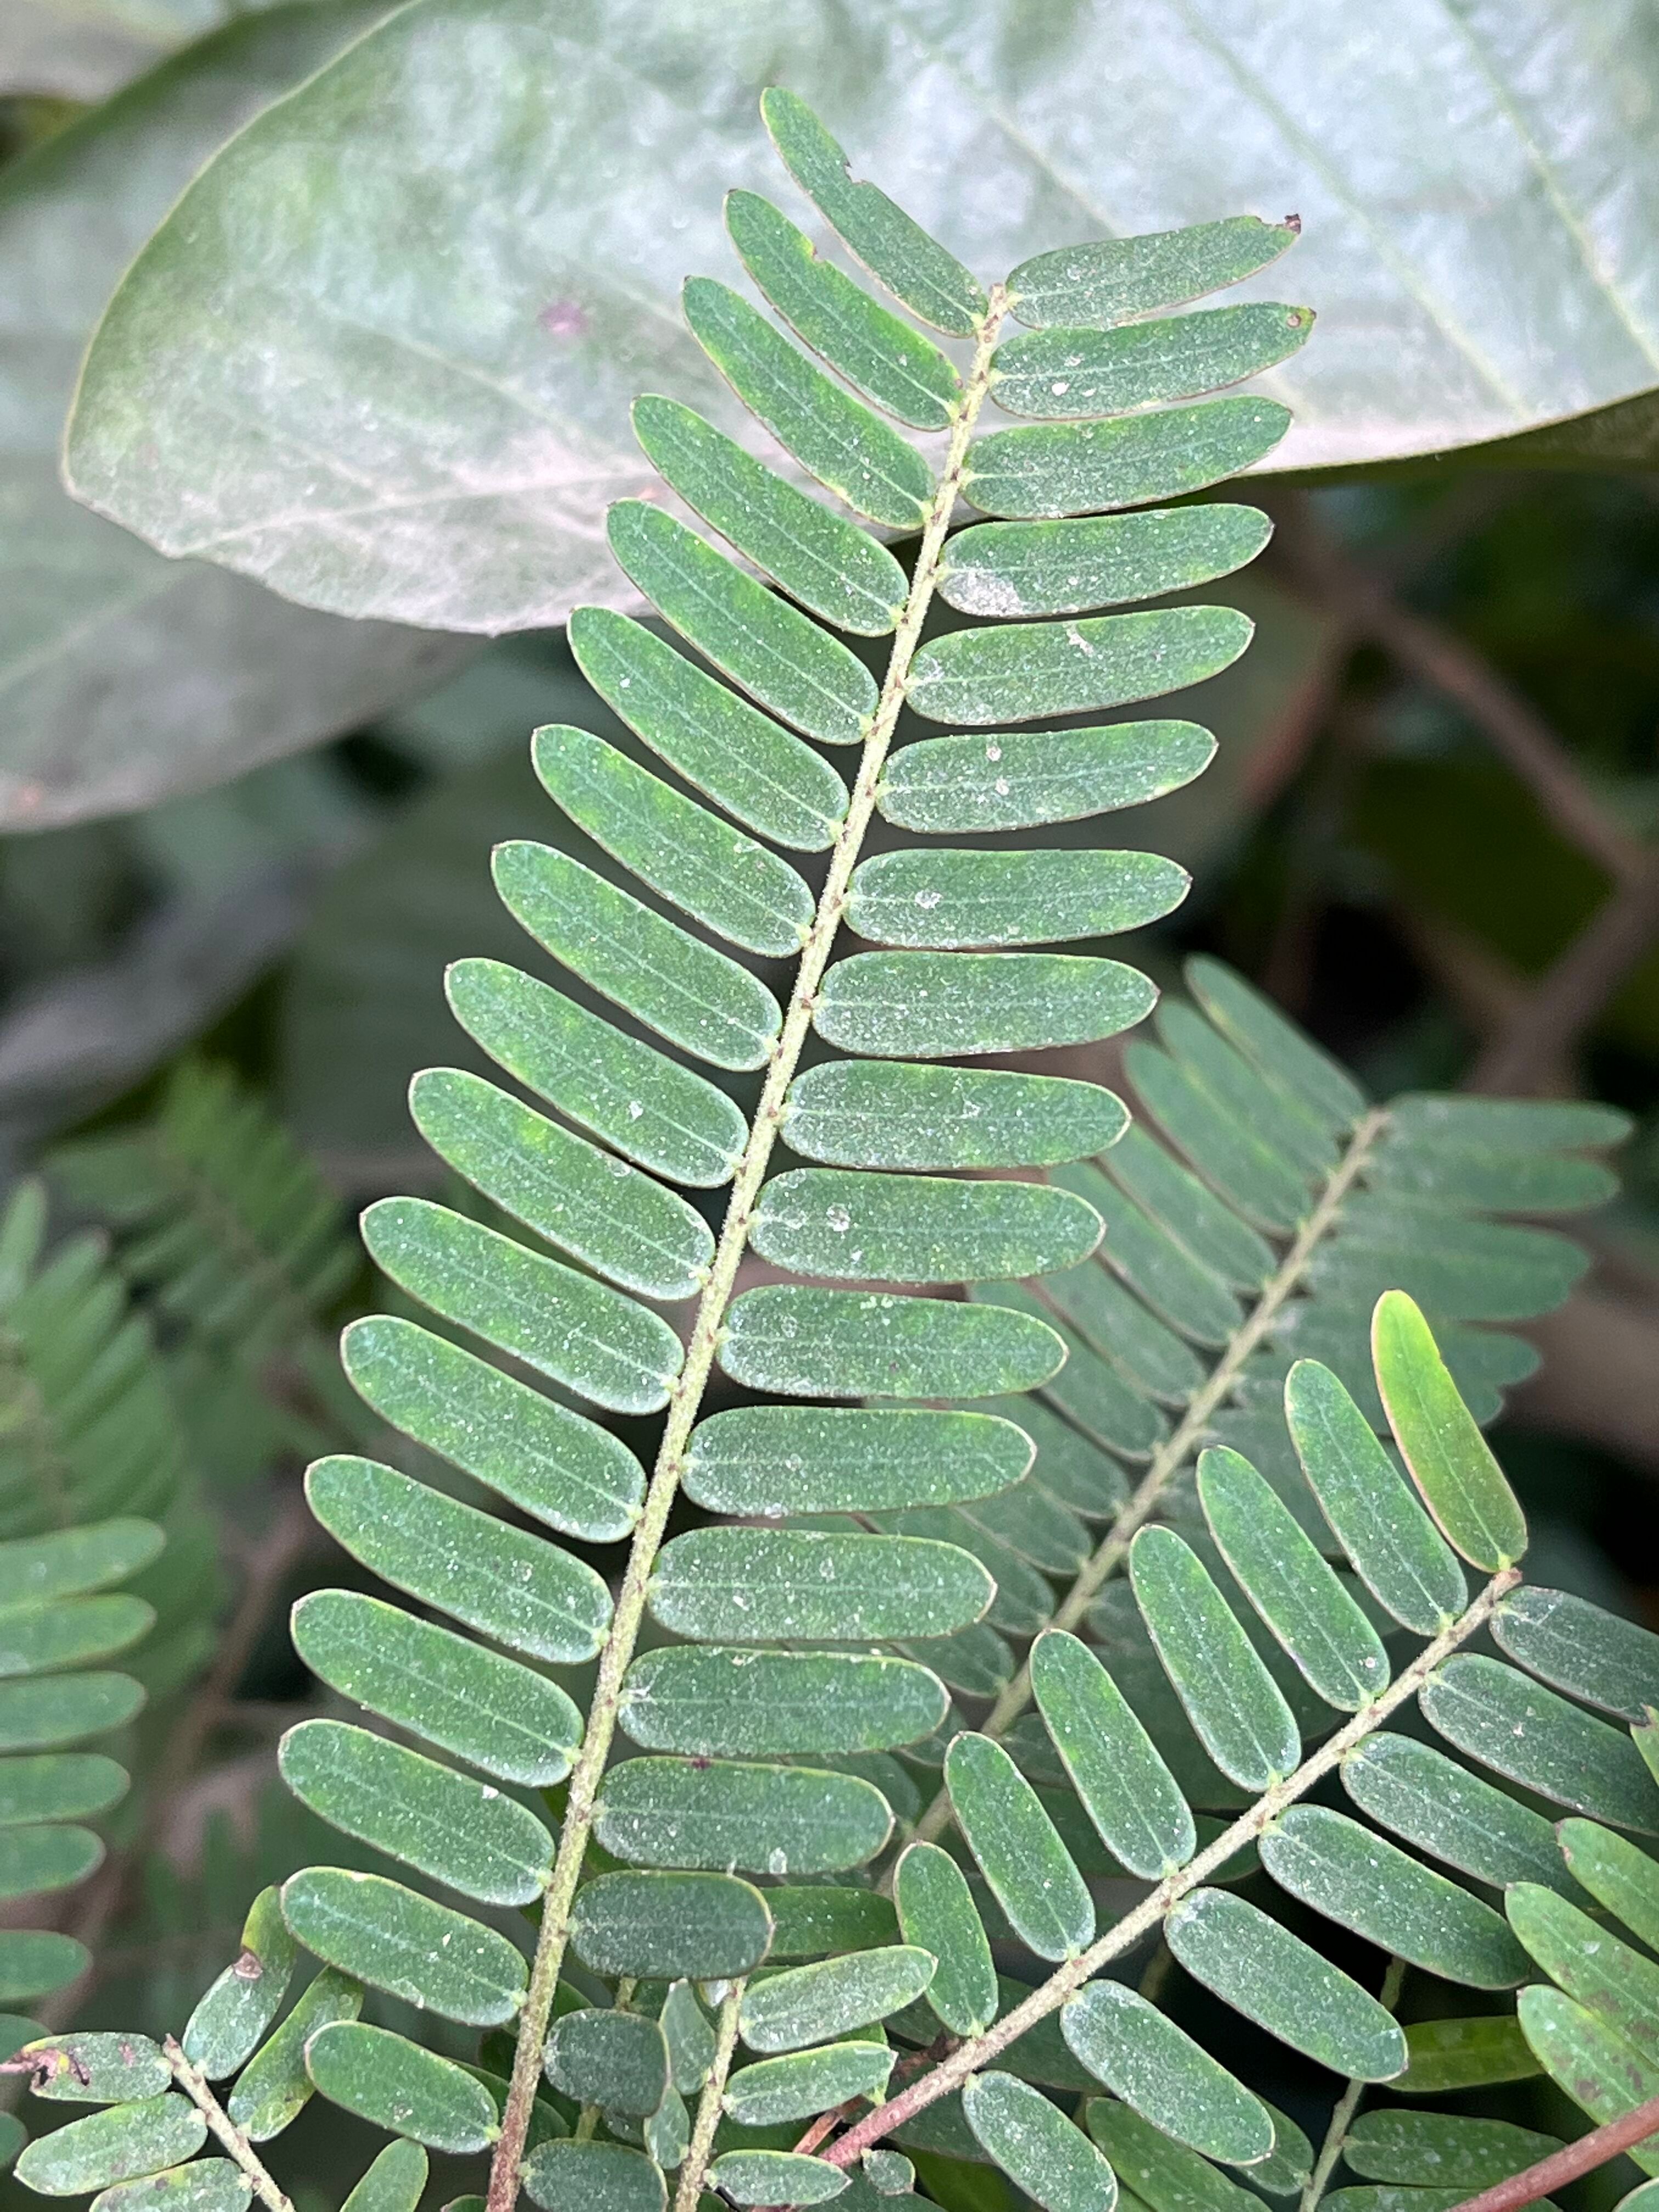
Plant species: phyllanthus-emblica